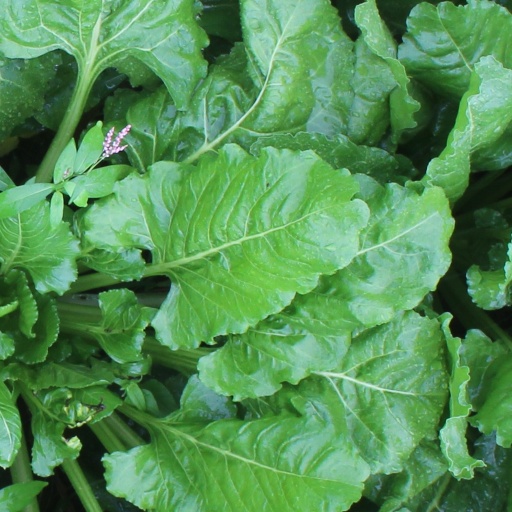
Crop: sugar beet